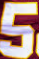
Number: 5